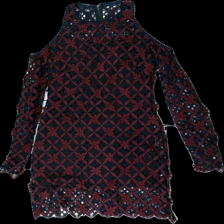
View: front
Type: Dress
Category: Ladies
Brand: Not in the list
Brand text on label: self-portrait
Colors: Blue, Red, Black
Material: 100% polyester
Pattern: Floral print
Cut: Regular
Season: All
Price range: 50-100
Recommended usage: Reuse
Comment: floral lace